Blood as food

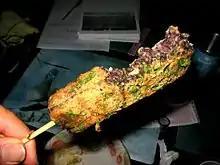
Deep fried blood pudding (豬血糕) on a stick

The medieval cult of saint Thomas Becket in England included the drinking of "water of Saint Thomas", a mix of water and the remains of the martyr's blood miraculously multiplied.